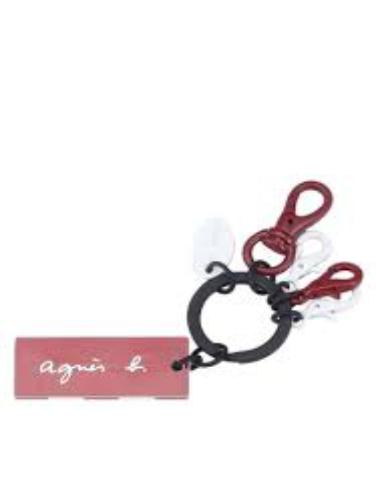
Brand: Agnes b
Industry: Clothes